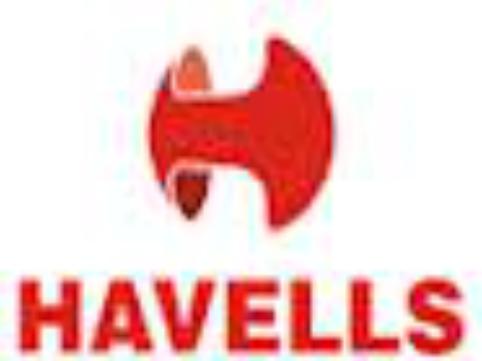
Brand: Havells
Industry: Others